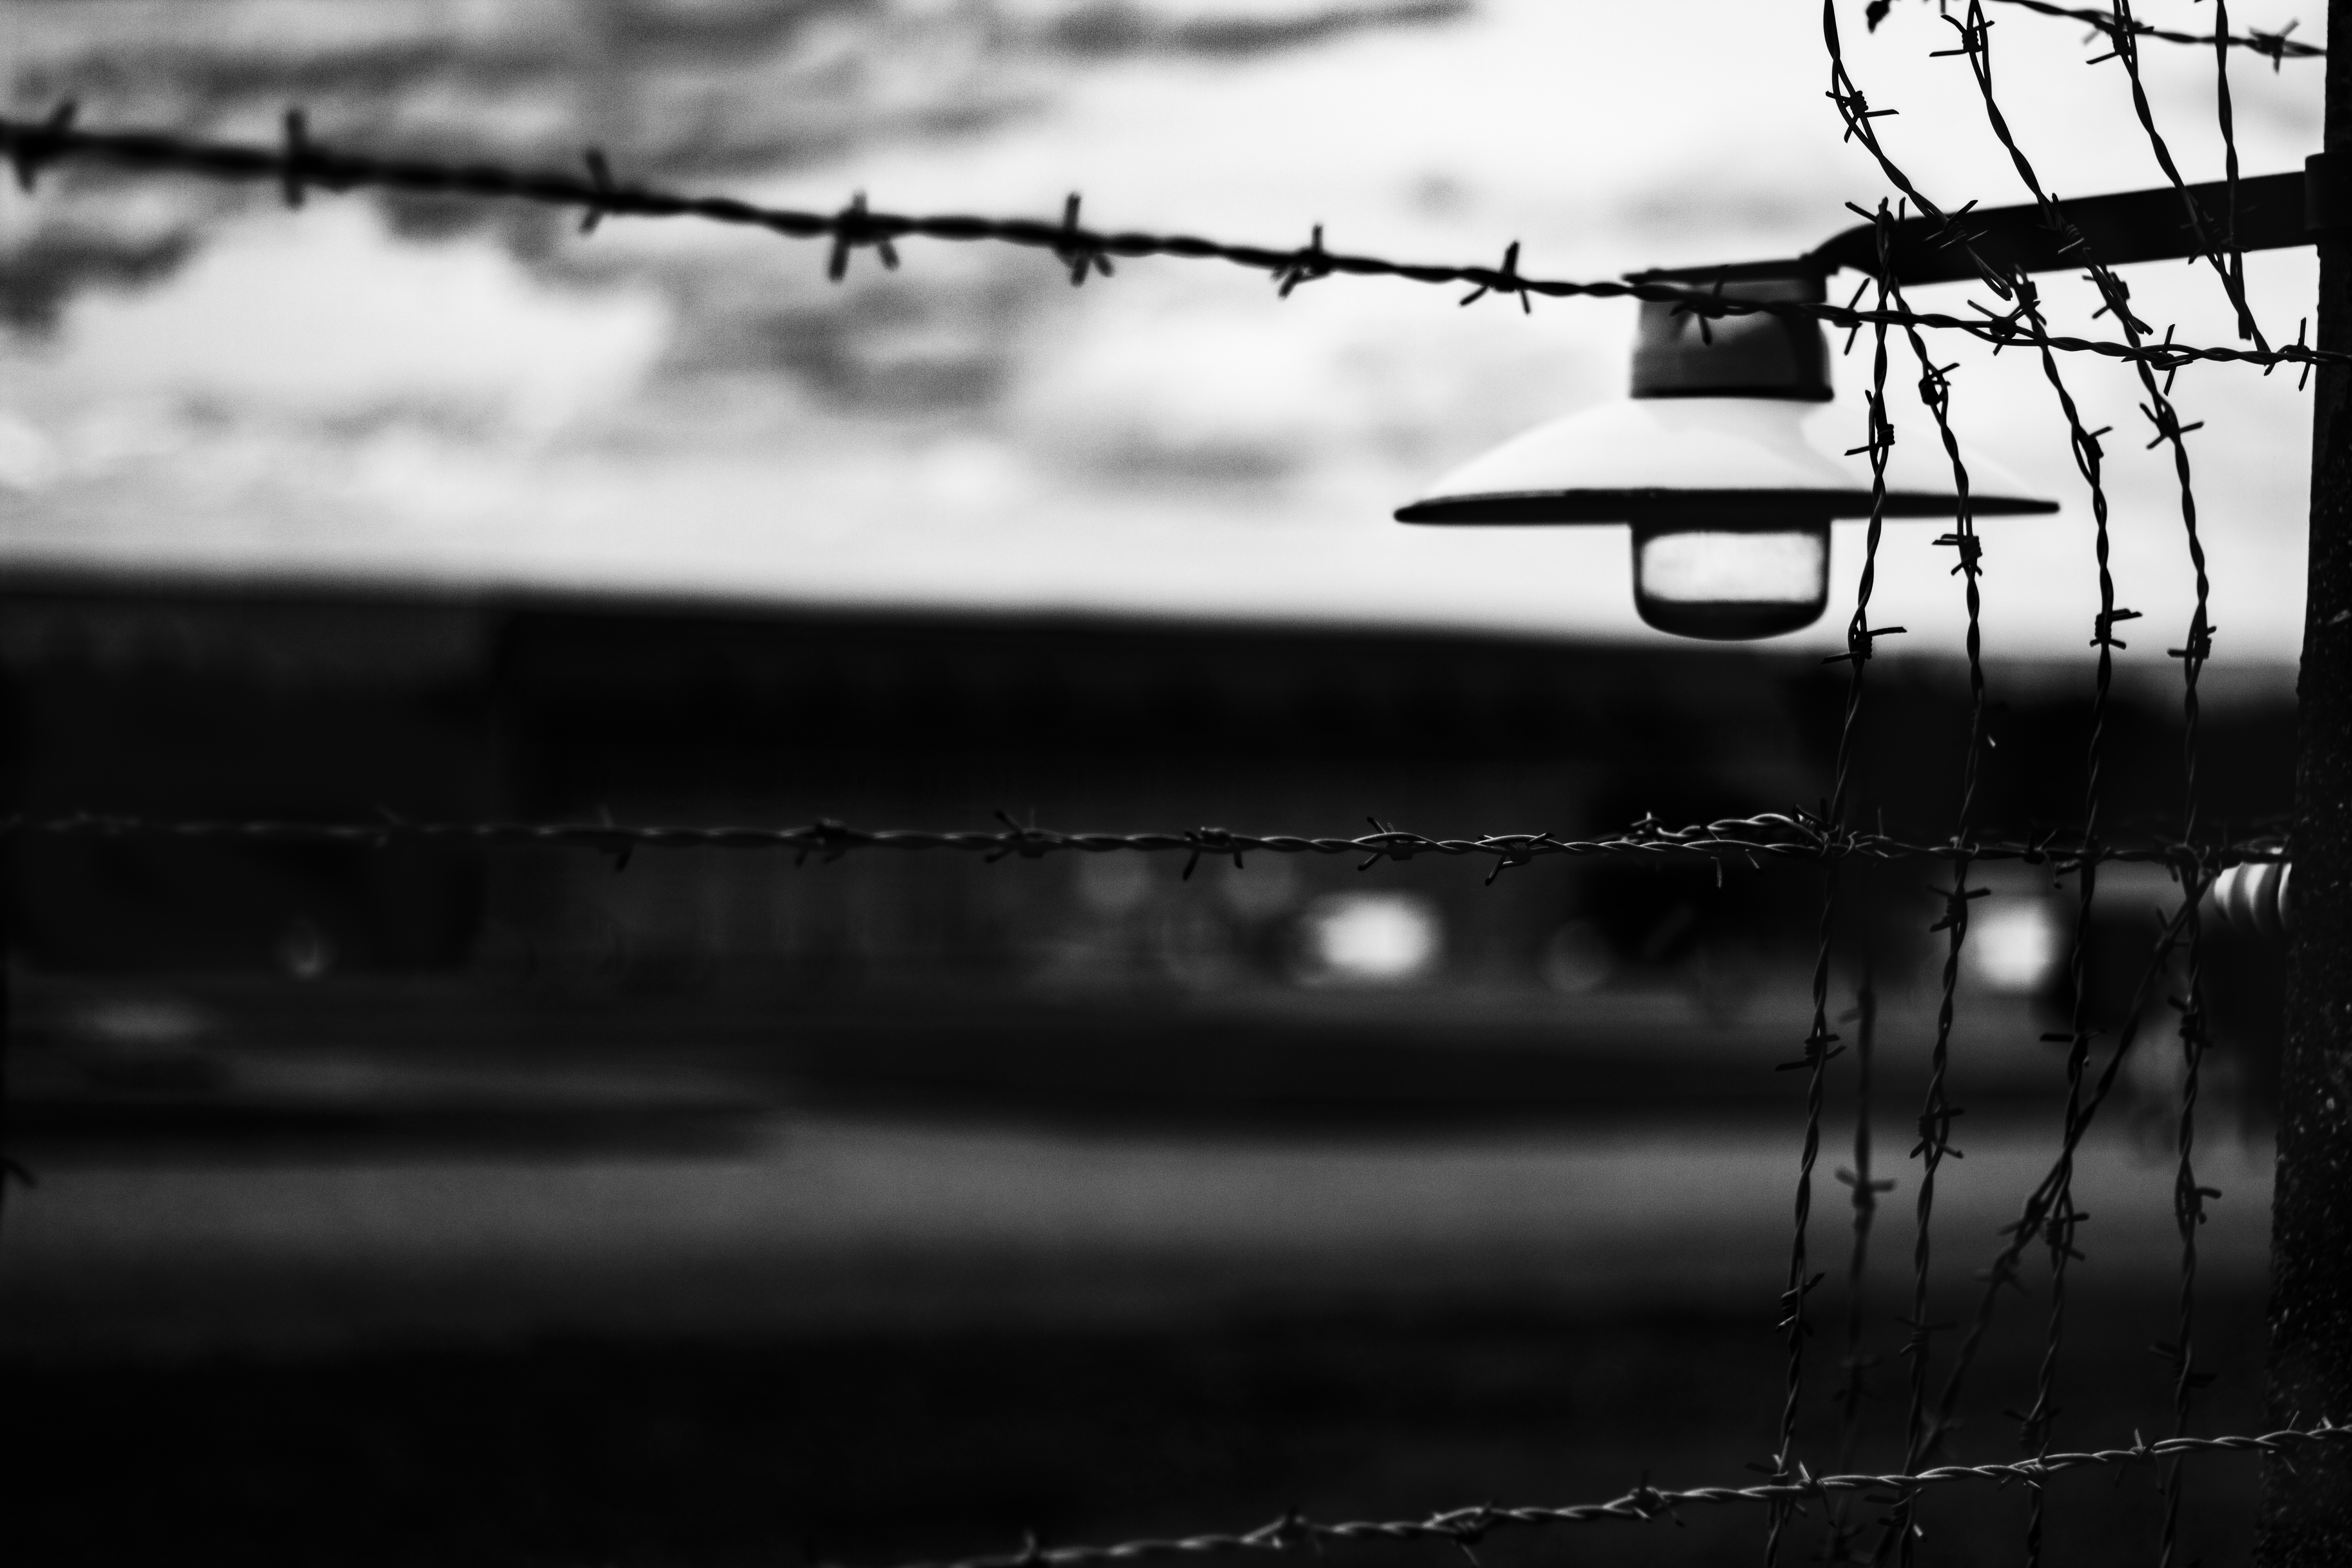
light, black and white, people, white, street, photography, sunlight, line, reflection, color, canon, darkness, black, monochrome, close up, blackandwhite, art, surreal, faces, shape, portrt, personen, schrfentiefe, monochrome photography, film noir, single lens reflex camera